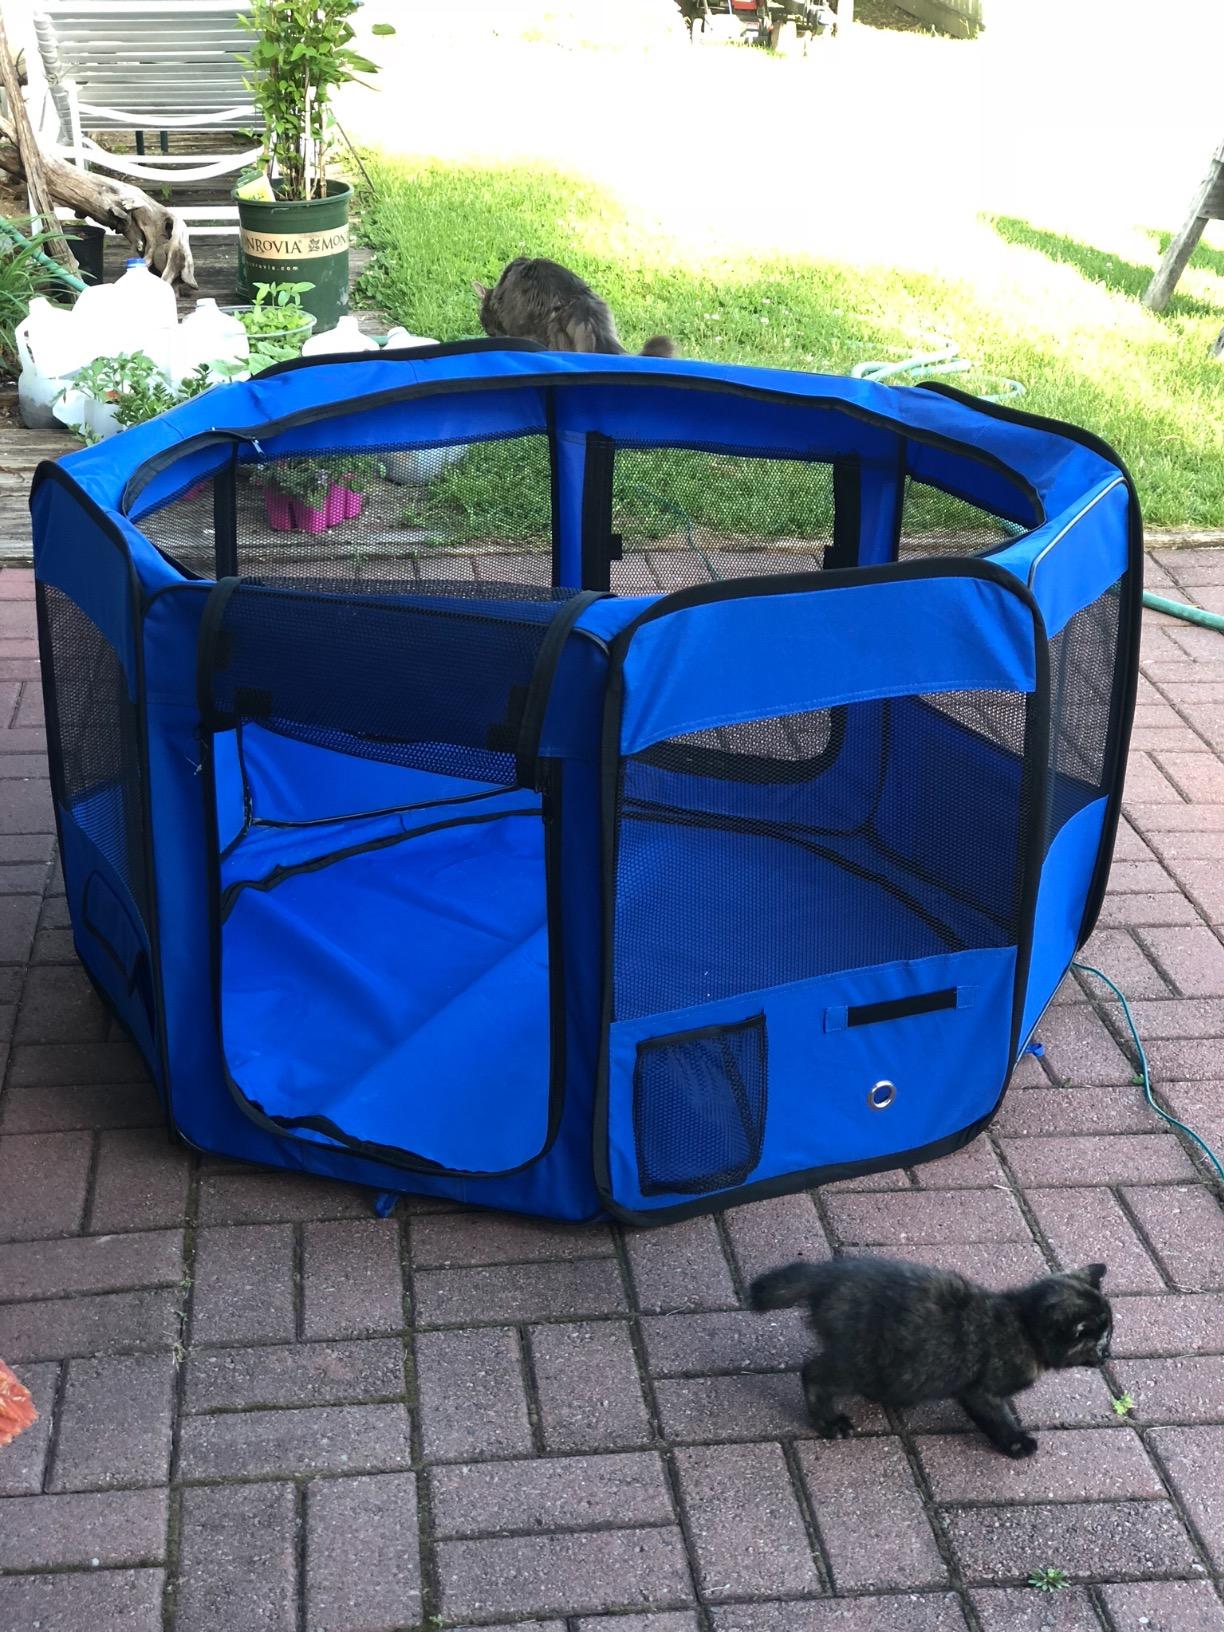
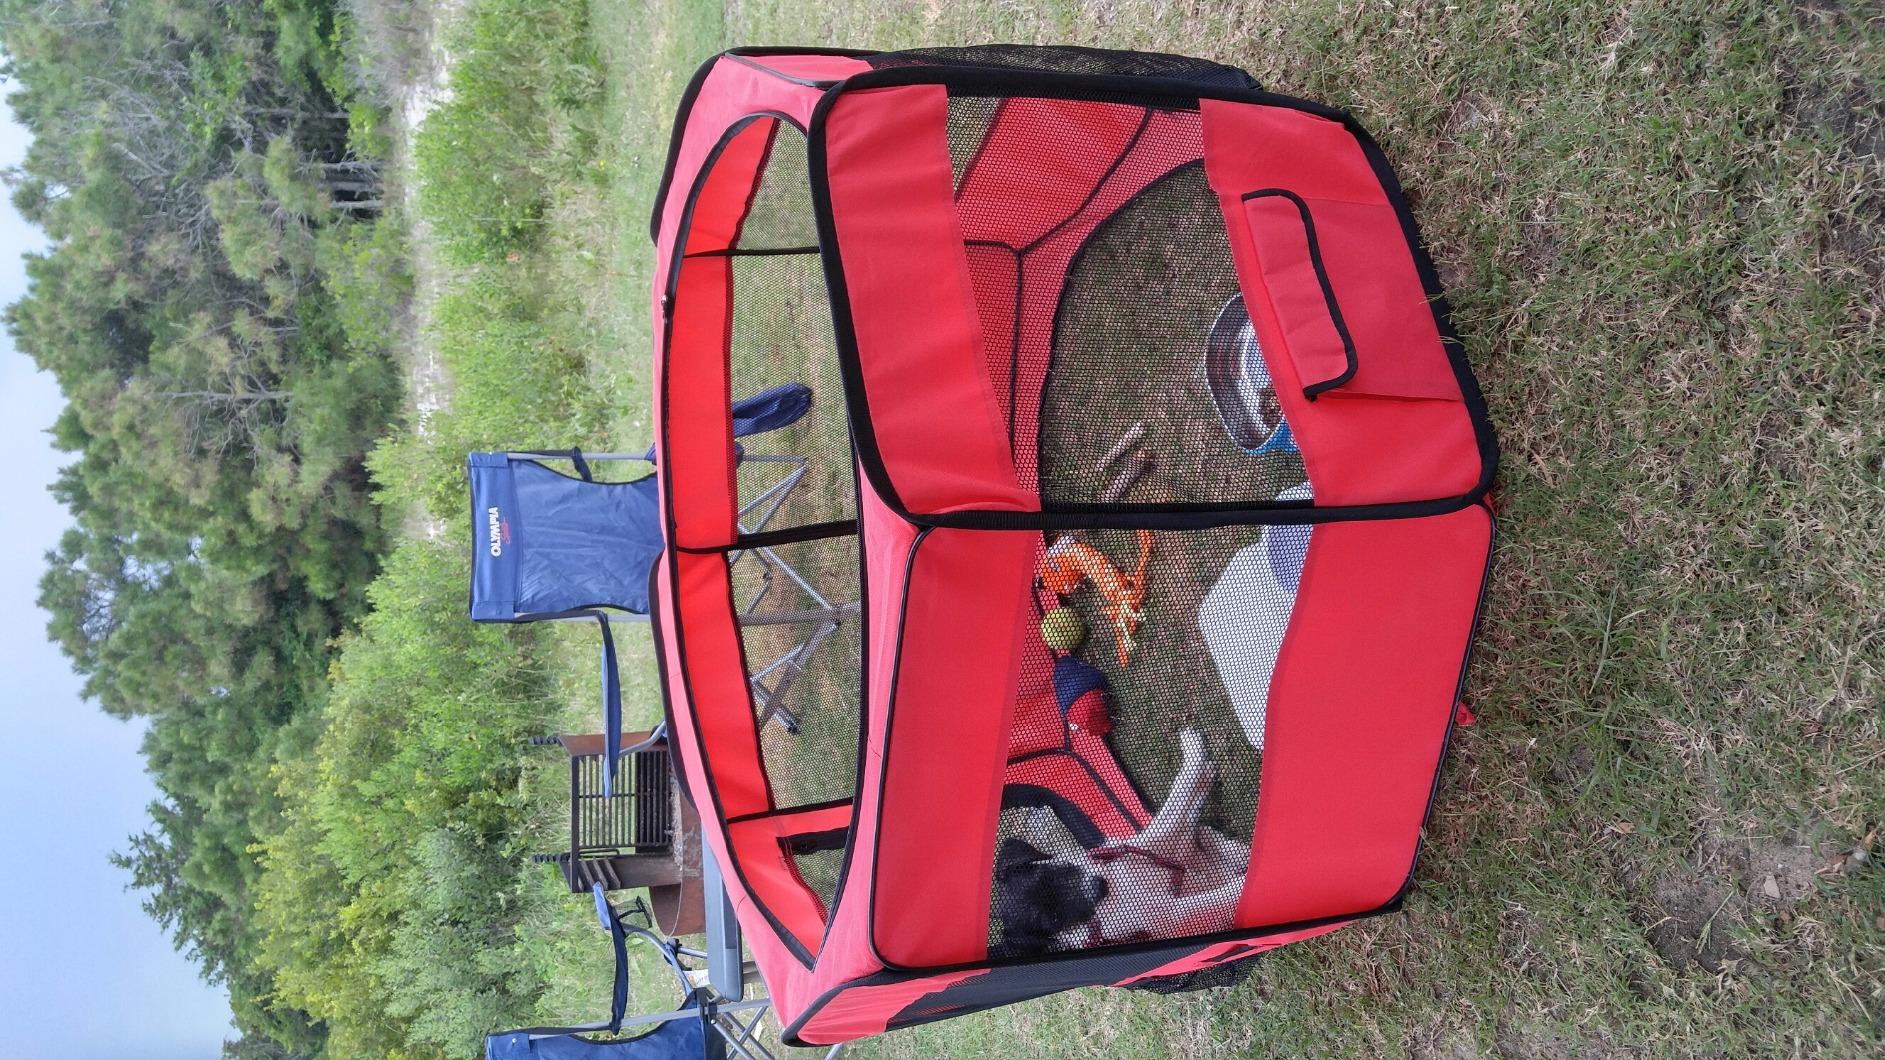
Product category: items_kennel
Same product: no